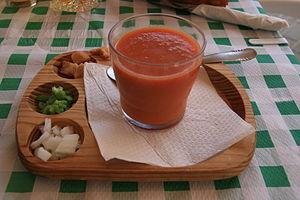
Le salmorejo est une préparation culinaire traditionnelle espagnole, originaire de la région de Cordoue en Andalousie. Il s’agit d’une crème élaborée à partir de mie de pain, à laquelle on ajoute de l’ail, de l’huile d’olive, du vinaigre, du sel et de la tomate. Sa consistance finale est proche de celle d’une purée ou d’une sauce épaisse. Il est servi froid, généralement avec une garniture sur la surface, telle que des copeaux de jambon cru, des croûtons ou des miettes d’œuf dur. Du fait de sa consistance, il est parfois servi en tant que sauce d’accompagnement, le plus souvent avec des aliments frits.